Felipe Anderson

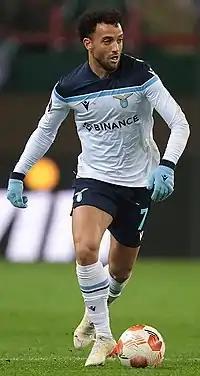
Felipe Anderson playing for Lazio in 2021

Felipe Anderson Pereira Gomes (born 15 April 1993), known as Felipe Anderson, is a Brazilian professional footballer who plays as an attacking midfielder, winger or forward for Brasileiro Série A club Palmeiras. He has previously played for Santos, West Ham United, Porto, and Lazio. He was capped by the Brazil national team twice.